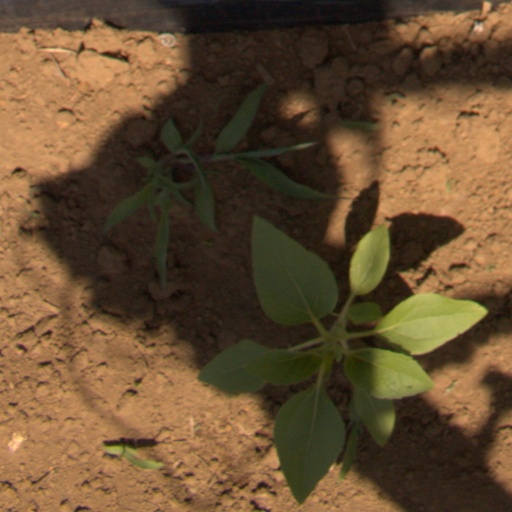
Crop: Jerusalem artichoke